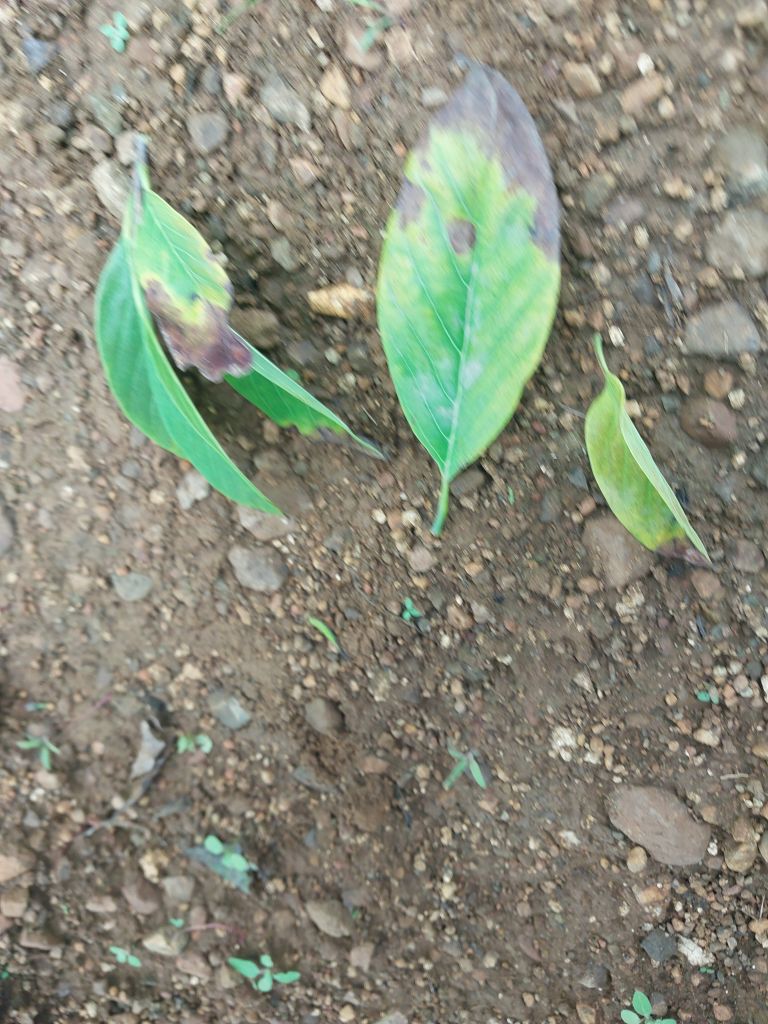
Disease label: Leaf spot on Leaves